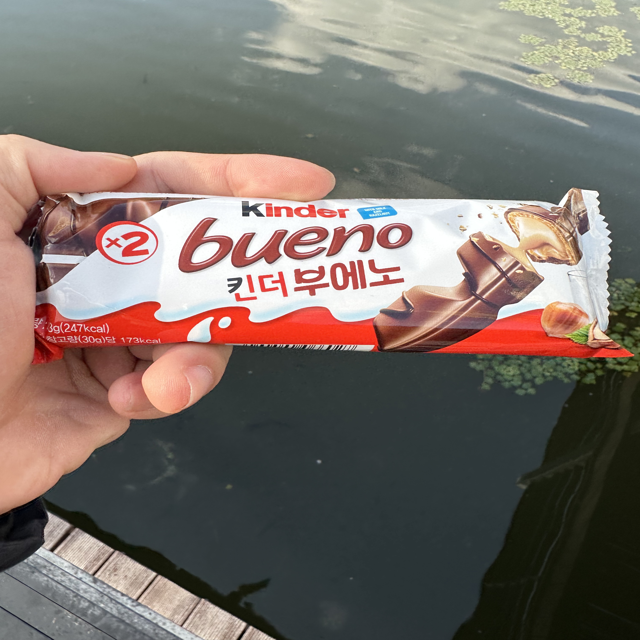
Label: plastics